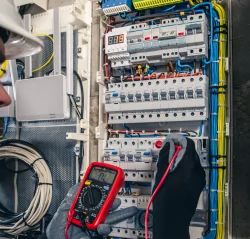
Label: Electrical_Commercial_Projects